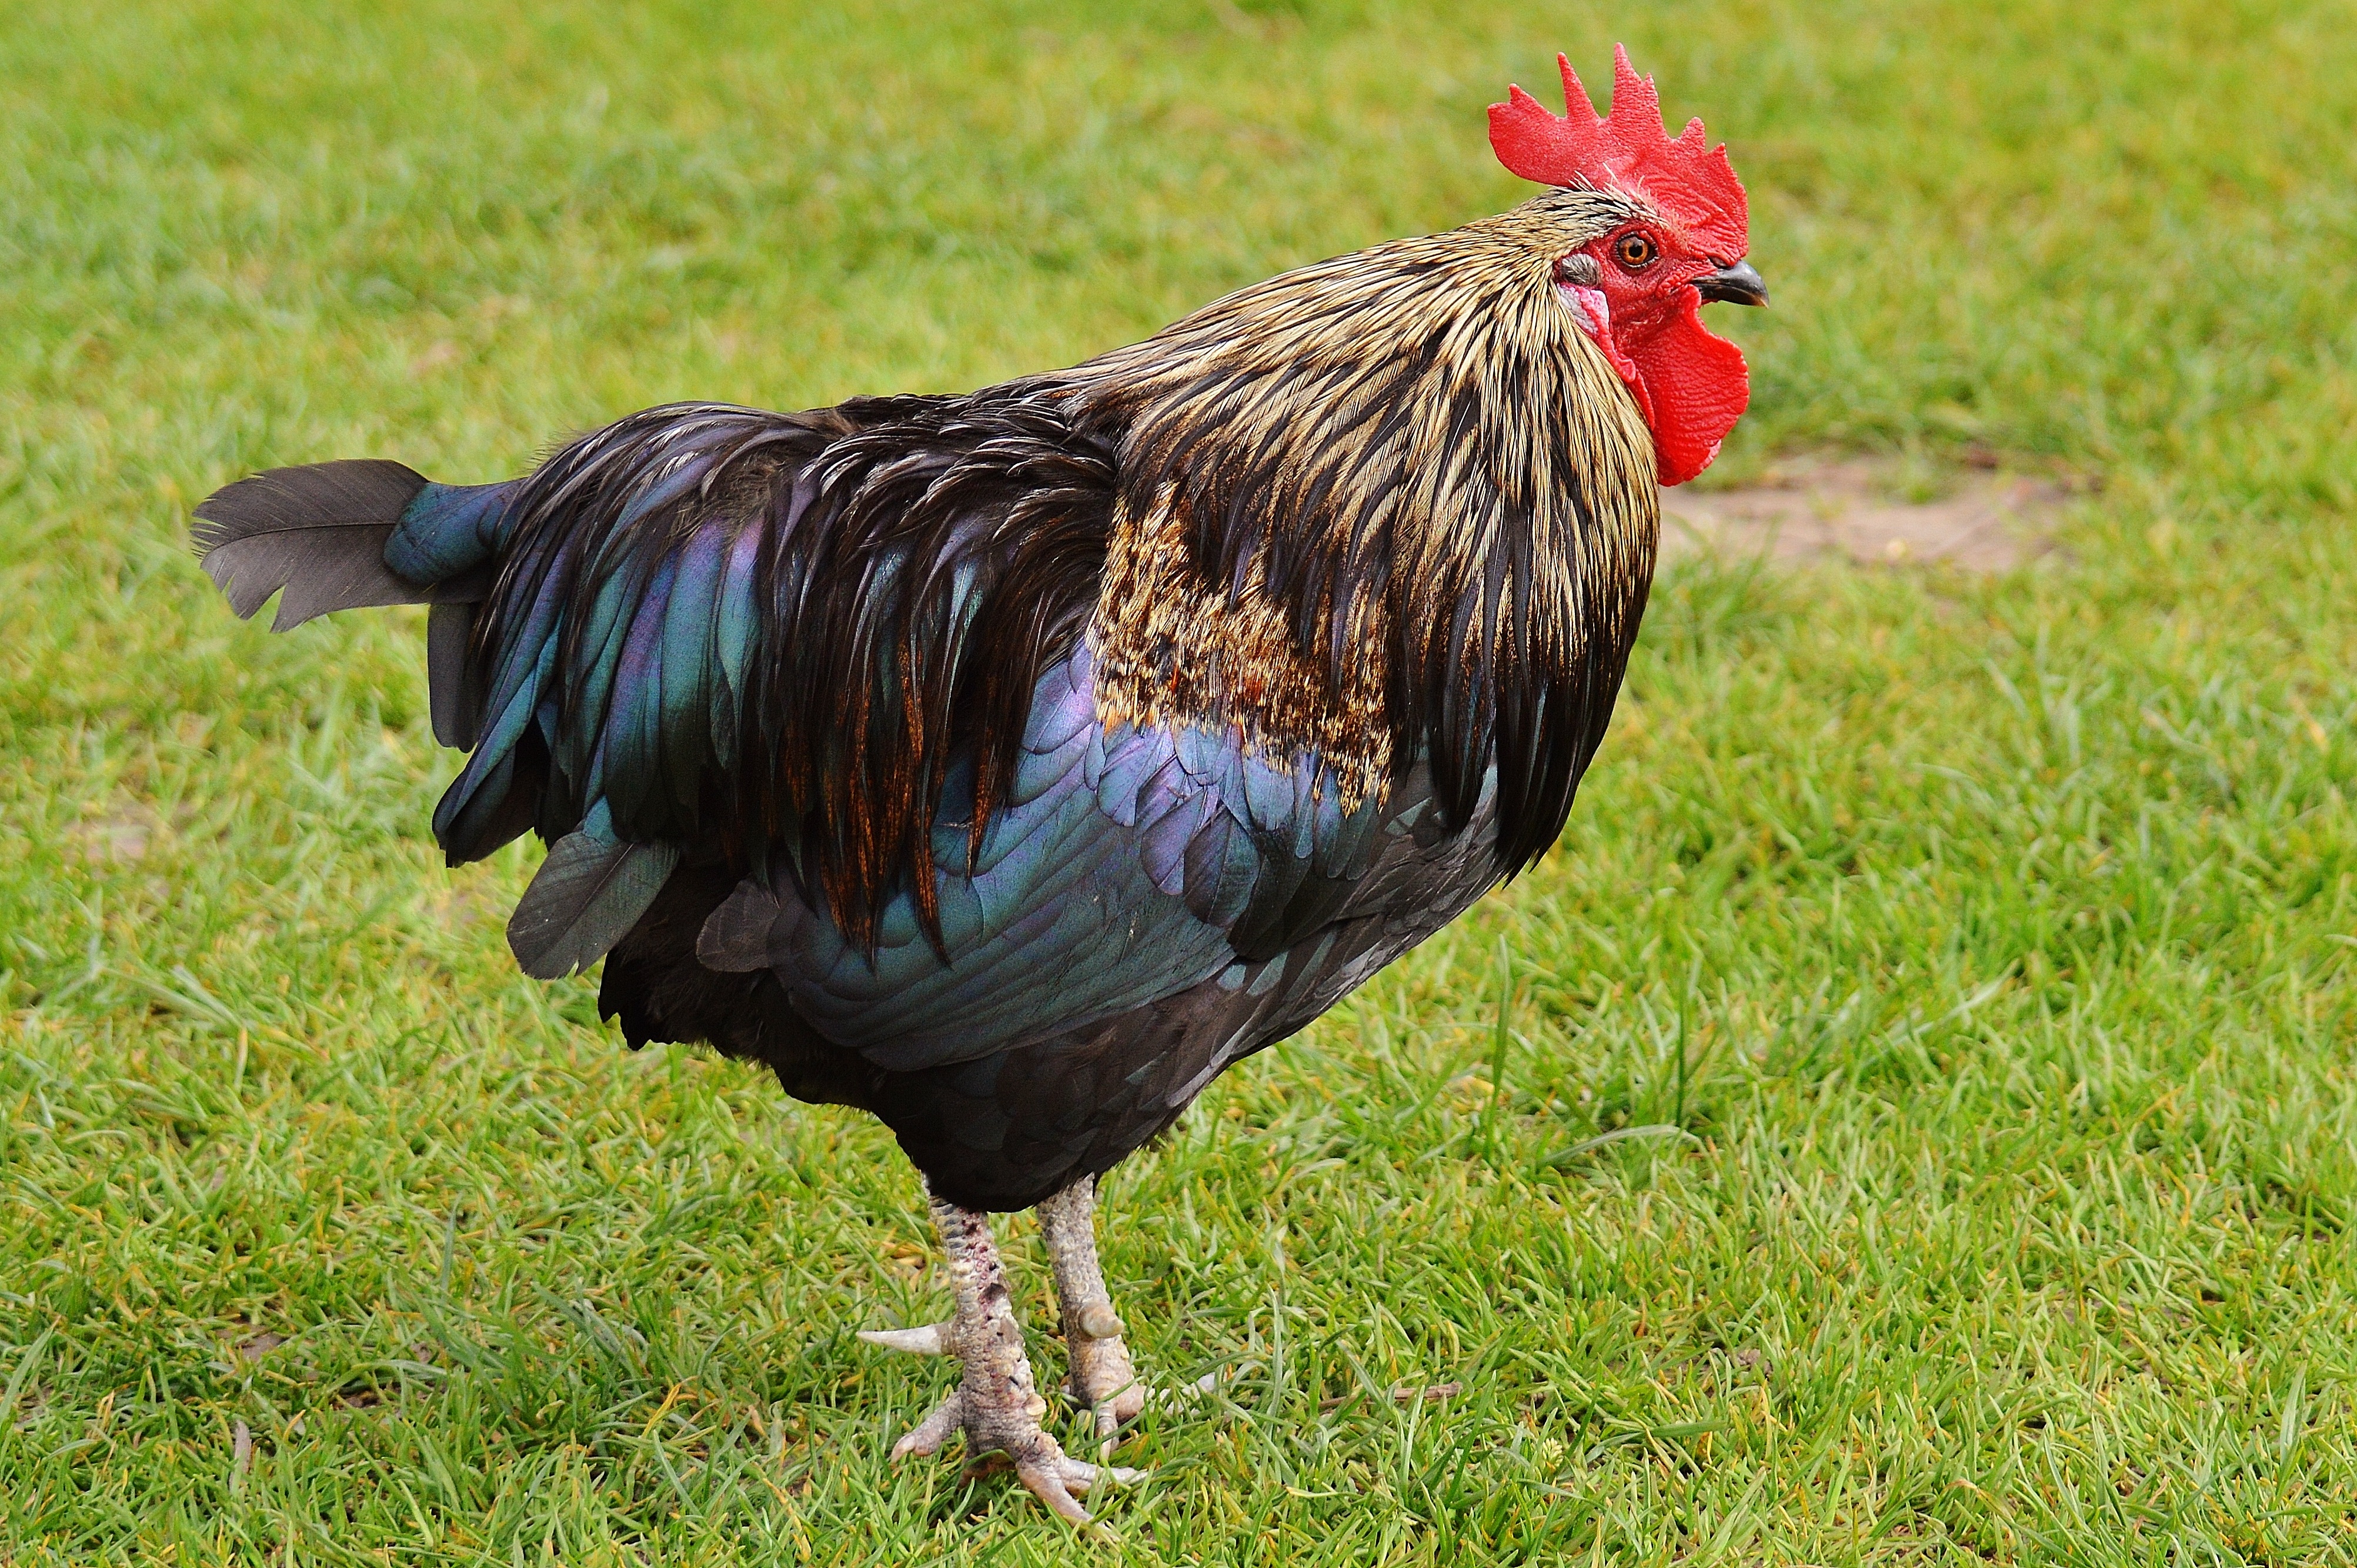
nature, bird, wing, prairie, beak, feather, chicken, fowl, fauna, rooster, poultry, galliformes, vertebrate, beautiful, bill, hahn, pride, phasianidae, wildpark poing